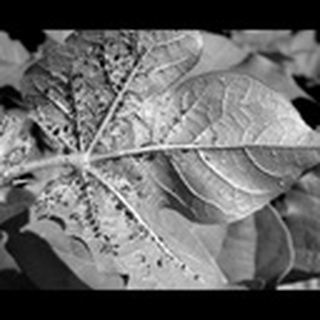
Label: cotton_aphids